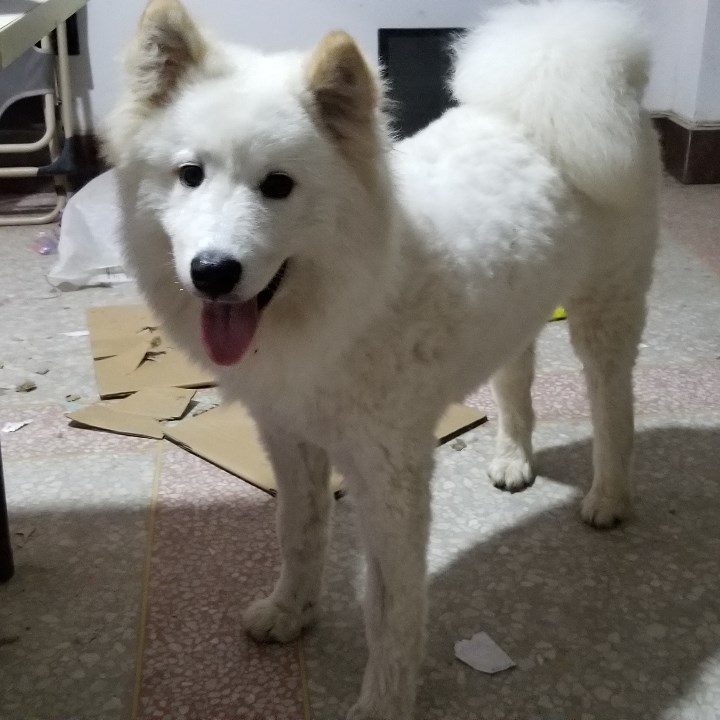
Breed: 2192-n000088-Samoyed